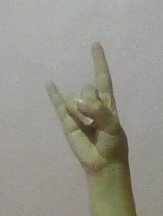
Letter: la